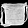
Label: Bag